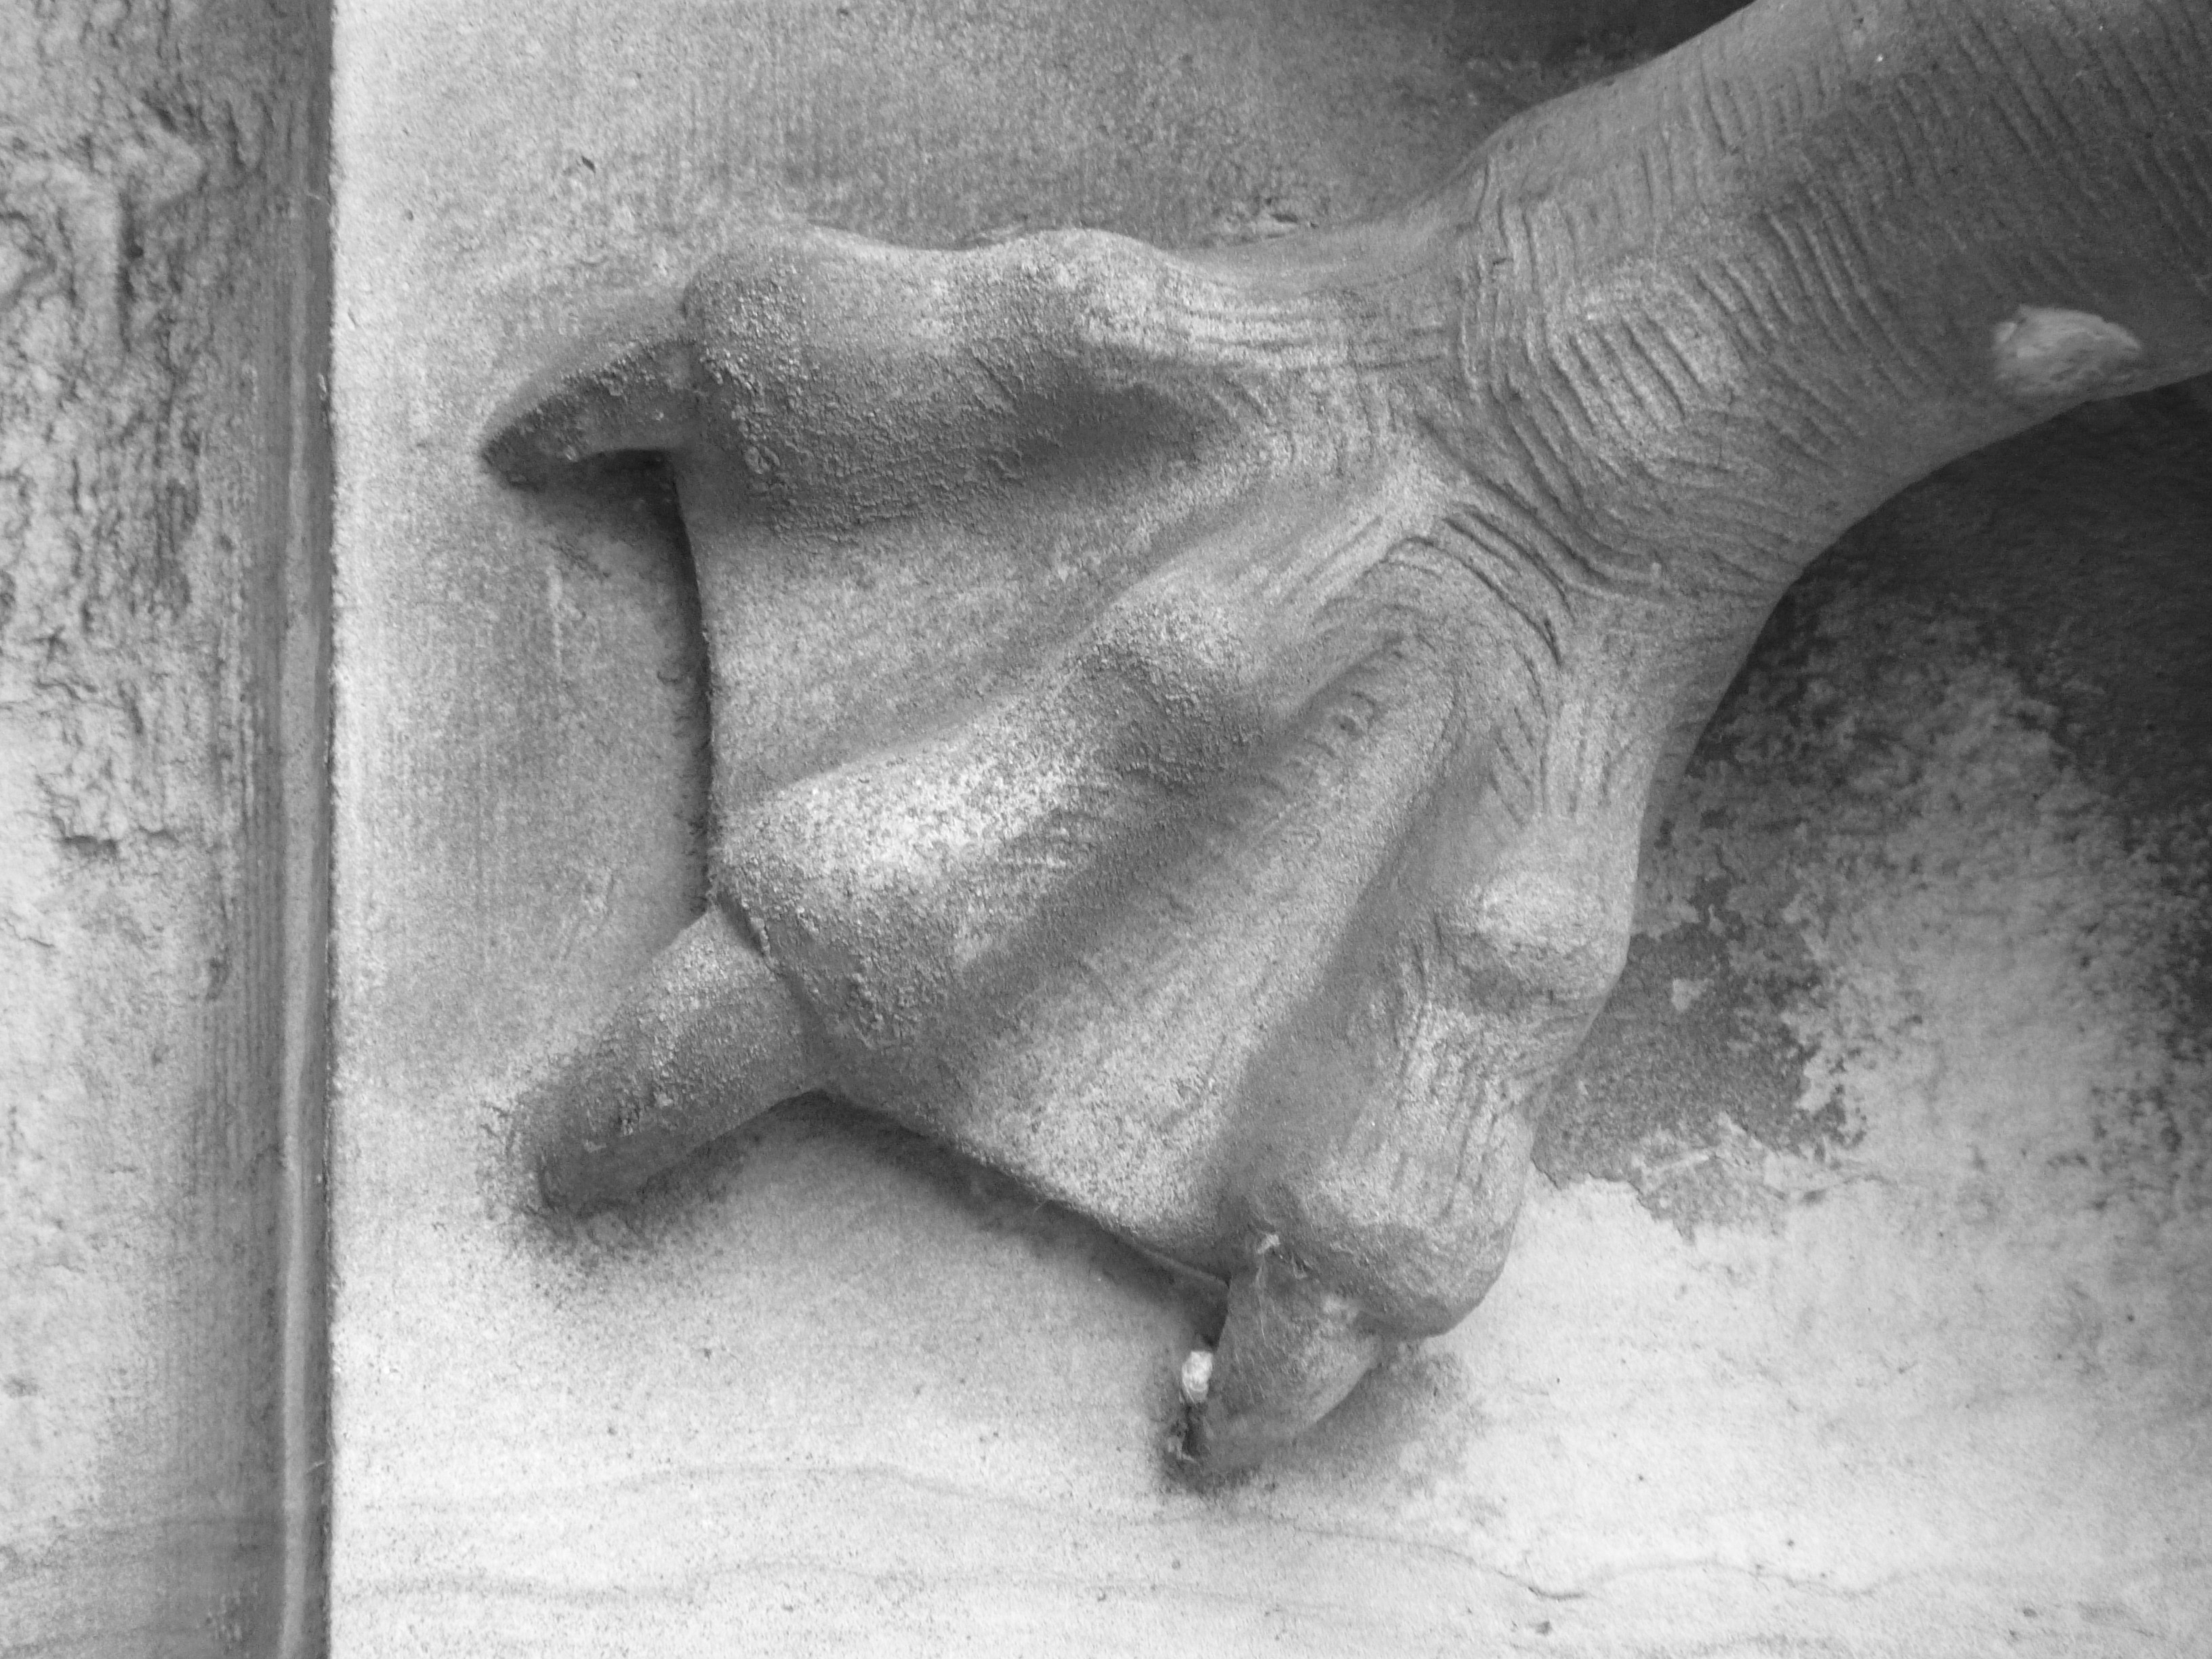
hand, black and white, white, photography, stone, statue, monochrome, arm, claw, human body, sculpture, art, sketch, drawing, paw, head, sand stone, monochrome photography, figure drawing, webbed film